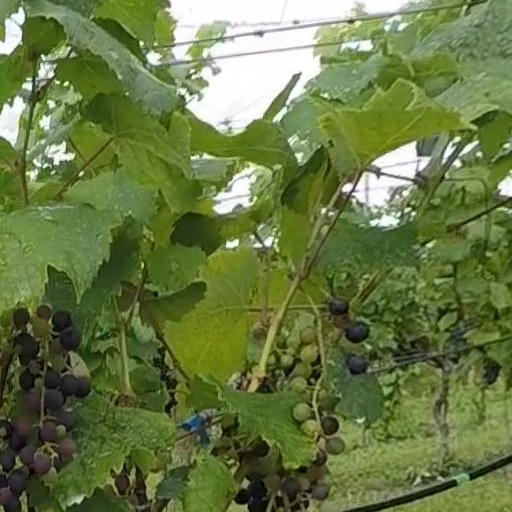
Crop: grape